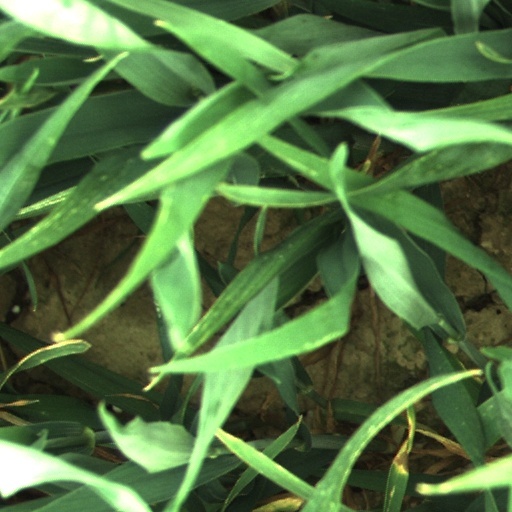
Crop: wheat